Raceair Skylite

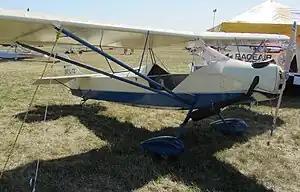
Skylite

The Raceair Skylite is an American ultralight aircraft that was designed by Ed Fisher and made available in the form of plans for amateur construction, by Raceair Designs.